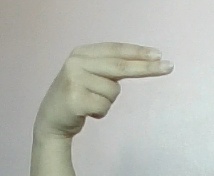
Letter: ain